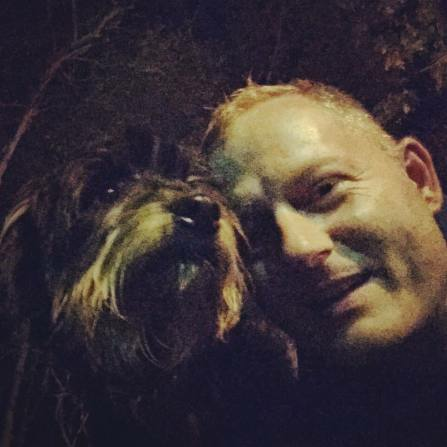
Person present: Yes